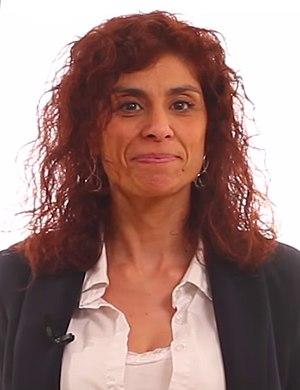
Rosa Ana Alonso Clusa, née le 10 octobre 1970, est une femme politique espagnole membre de Podemos.